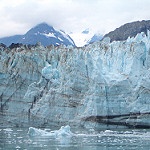
Label: glacier